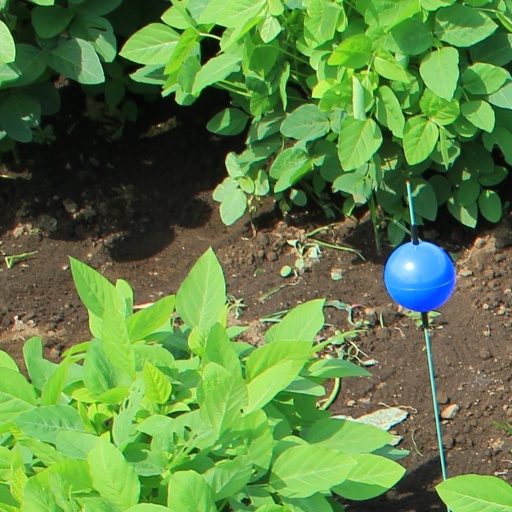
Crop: soybean